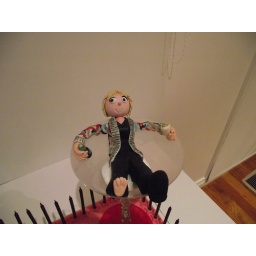
Square Hot pink birthday cake with a Lady in a glass.